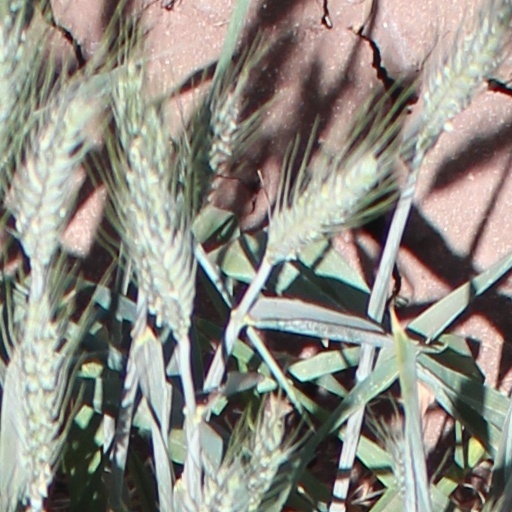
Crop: wheat